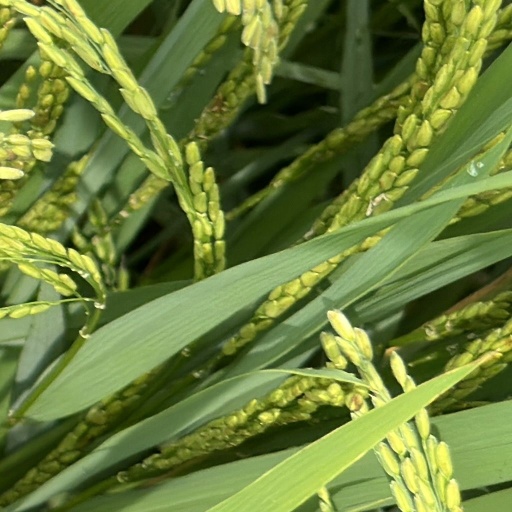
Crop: rice